Fred Page

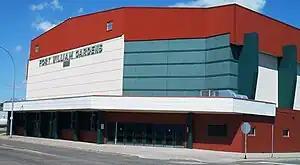
Fort William Gardens exterior

From 1940 to 1948, Page was an ice hockey referee and a coach in Fort William minor hockey. He was promoted to officiating for the TBAHA from 1948 to 1954. He refereed the first game played at the Fort William Gardens when it opened on March 6, 1951. He was recognized for his refereeing abilities, and was selected to officiate in playoffs for the Memorial Cup and the Allan Cup. During game three of the 1953 Memorial Cup Western Canada final, Leo Konyk scored an overtime game-winning goal for the St. Boniface Canadiens, then grabbed Page who was refereeing, and began dancing with him at center ice. After the incident, Page implied that he did not like dancing. He later officiated in the 1958 Memorial Cup playoffs, and at 1958 Allan Cup tournament.